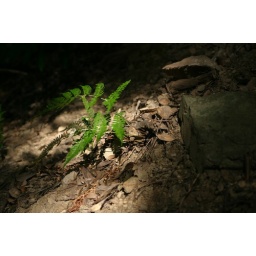
A fern glowing in a dark forest